George Washington

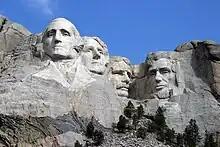

At the end of his second term, Washington retired. He was dismayed with the personal attacks against him and wanted to ensure that a truly contested presidential election could be held. He did not feel bound to a two-term limit, but his retirement set a significant precedent. In May 1792, in anticipation of his retirement, Washington instructed James Madison to prepare a "valedictory address", an initial draft of which was entitled the "Farewell Address". In May 1796, Washington sent the manuscript to Hamilton, who did an extensive rewrite, while Washington provided final edits. On September 19, 1796, David Claypoole's "American Daily Advertiser" published the address.